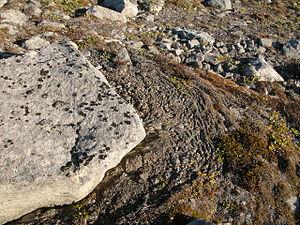
Le pergélisol, parfois désigné par le terme anglais permafrost, est la partie d'un cryosol gelée en permanence, au moins pendant deux ans, et de ce fait imperméable.